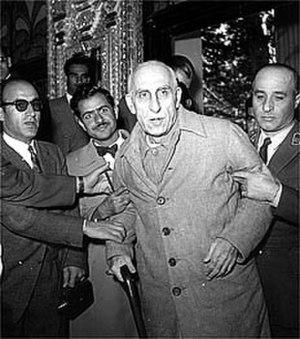
L'ancien Premier Ministre Mohammad Mossadegh, arrivant à son procès au début de celui-ci, le 8 novembre 1953
Mohammad Mossadegh, né le 16 juin 1882 à Téhéran et mort le 5 mars 1967 à Ahmadabad, est un homme d'État iranien. Il est le cofondateur du Front national iranien et Premier ministre par deux fois, de 1951 à 1952, puis de 1952 à 1953, date du renversement de son gouvernement par un coup d'État.
Le Secret Intelligence Service, également connu sous la dénomination de MI6, est le service de renseignements extérieurs du Royaume-Uni. Son rôle est de produire des renseignements sur les sujets concernant les intérêts vitaux du Royaume-Uni en matière de sécurité, défense, politique étrangère et politique économique.
L’opération Ajax est une opération secrète menée par le Royaume-Uni et les États-Unis en 1953, exécutée par la CIA et le MI6, visant à renverser le Premier ministre d'Iran, Mohammad Mossadegh, pour le remplacer par le général Fazlollah Zahedi, et plus largement désigne les événements qui ont agité l'Iran du 15 au 19 août 1953, le plan AJAX n'ayant eu lieu pour ainsi dire que dans la nuit du 15 au 16 août. Le plan fut approuvé par le Premier ministre britannique Winston Churchill le 1ᵉʳ juillet 1953, et par le président des États-Unis Dwight D. Eisenhower le 11 juillet 1953. Le plan s'appuya sur de nombreux collaborateurs, des membres éminents du clergé, la majorité des membres du Parlement iranien et le Chah, lesquels soutinrent l'armée iranienne.